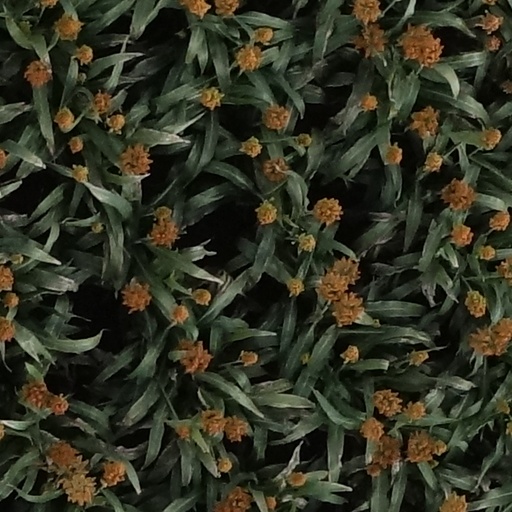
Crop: sorghum